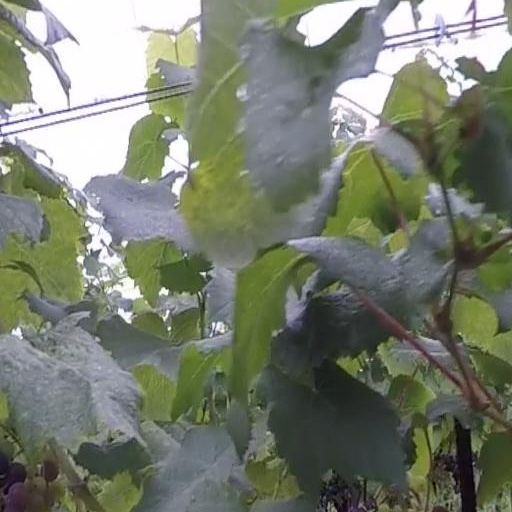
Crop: grape